Hudson Hotel

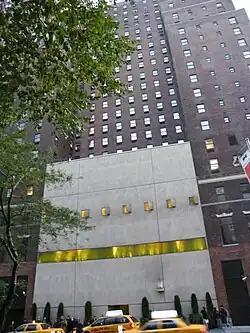
Hudson Hotel

The Hudson New York was a boutique hotel located along West 58th Street (at Ninth Avenue), in Hell's Kitchen, Manhattan, New York City. The hotel closed in November 2020 due to the COVID-19 pandemic. It is slated to be converted into 438 below-market apartments by a co-living firm.